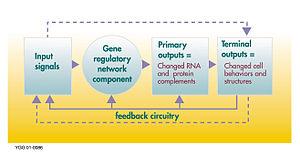
Une nouveauté évolutive est quelque chose, une structure ou une fonction par exemple, qui semble qualitativement distincte de ce qui était présent auparavant chez un organisme.